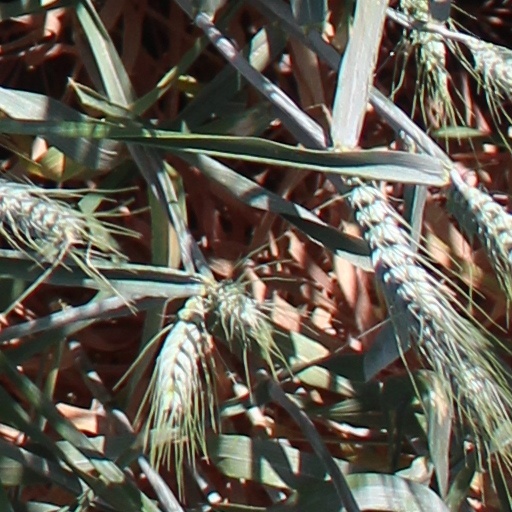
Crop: wheat